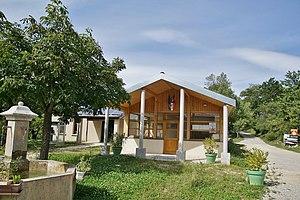
département de la Drôme
Miscon est une commune française située dans le Haut Diois, le département de la Drôme en région Auvergne-Rhône-Alpes.